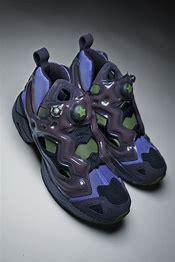
Brand: Reebok
Model: Instapump Fury 95